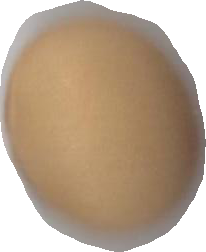
Variety: Anjasmoro